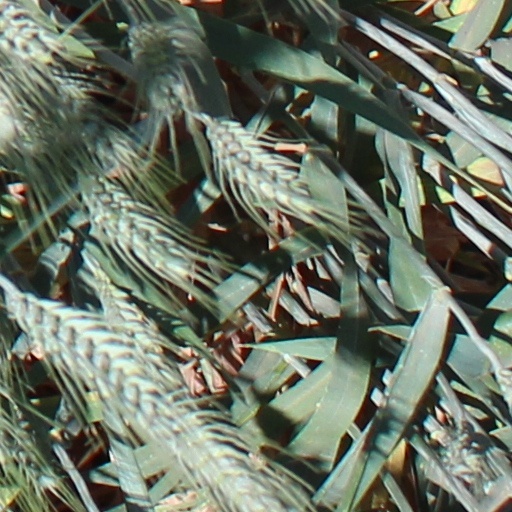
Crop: wheat